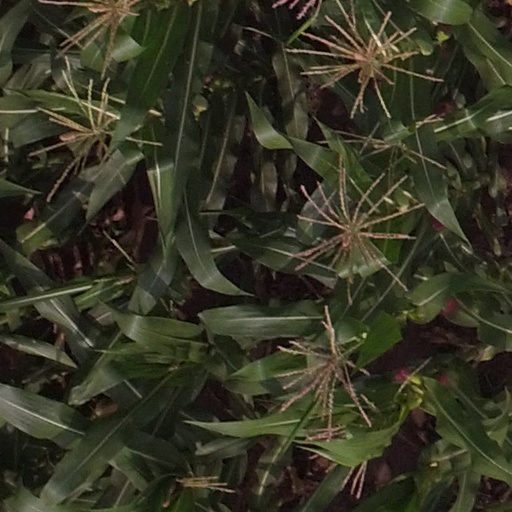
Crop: maize; corn